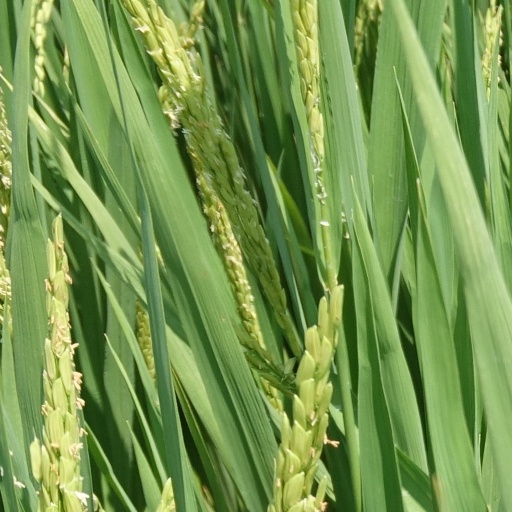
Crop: rice